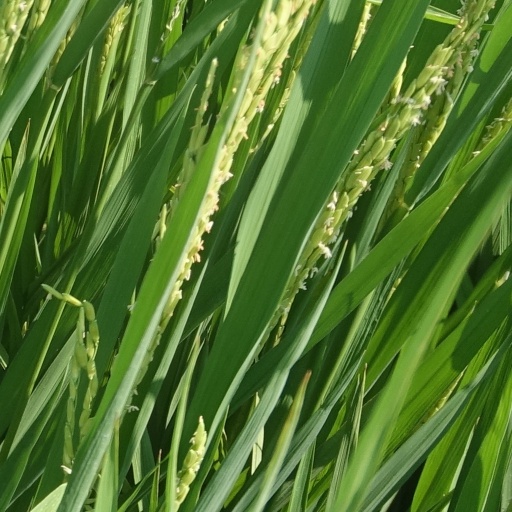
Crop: rice